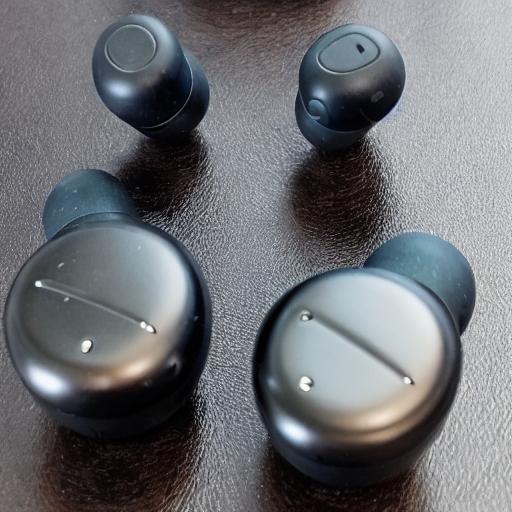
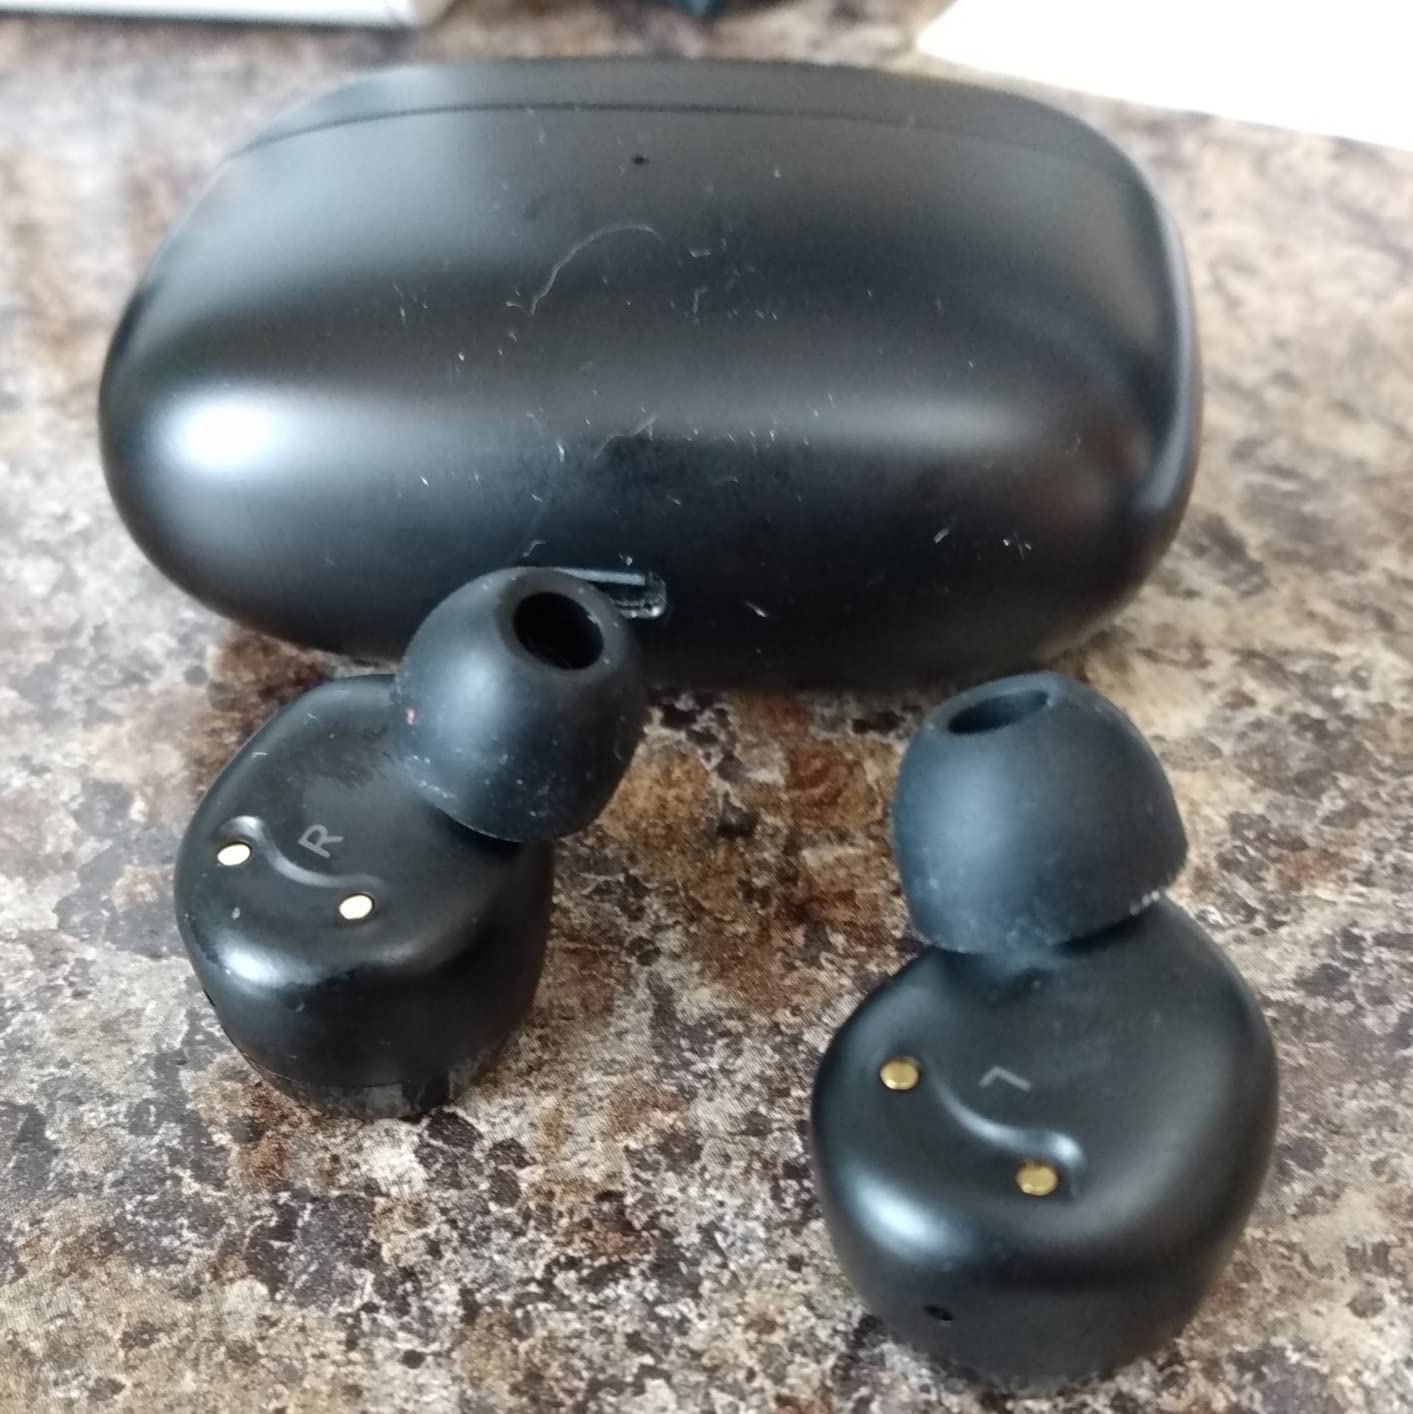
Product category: earbuds
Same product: no